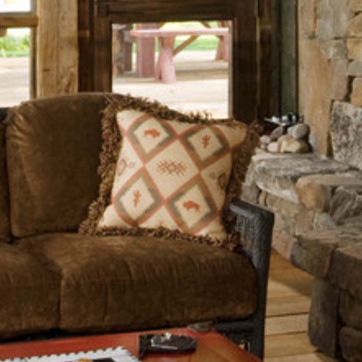
Material: fabric